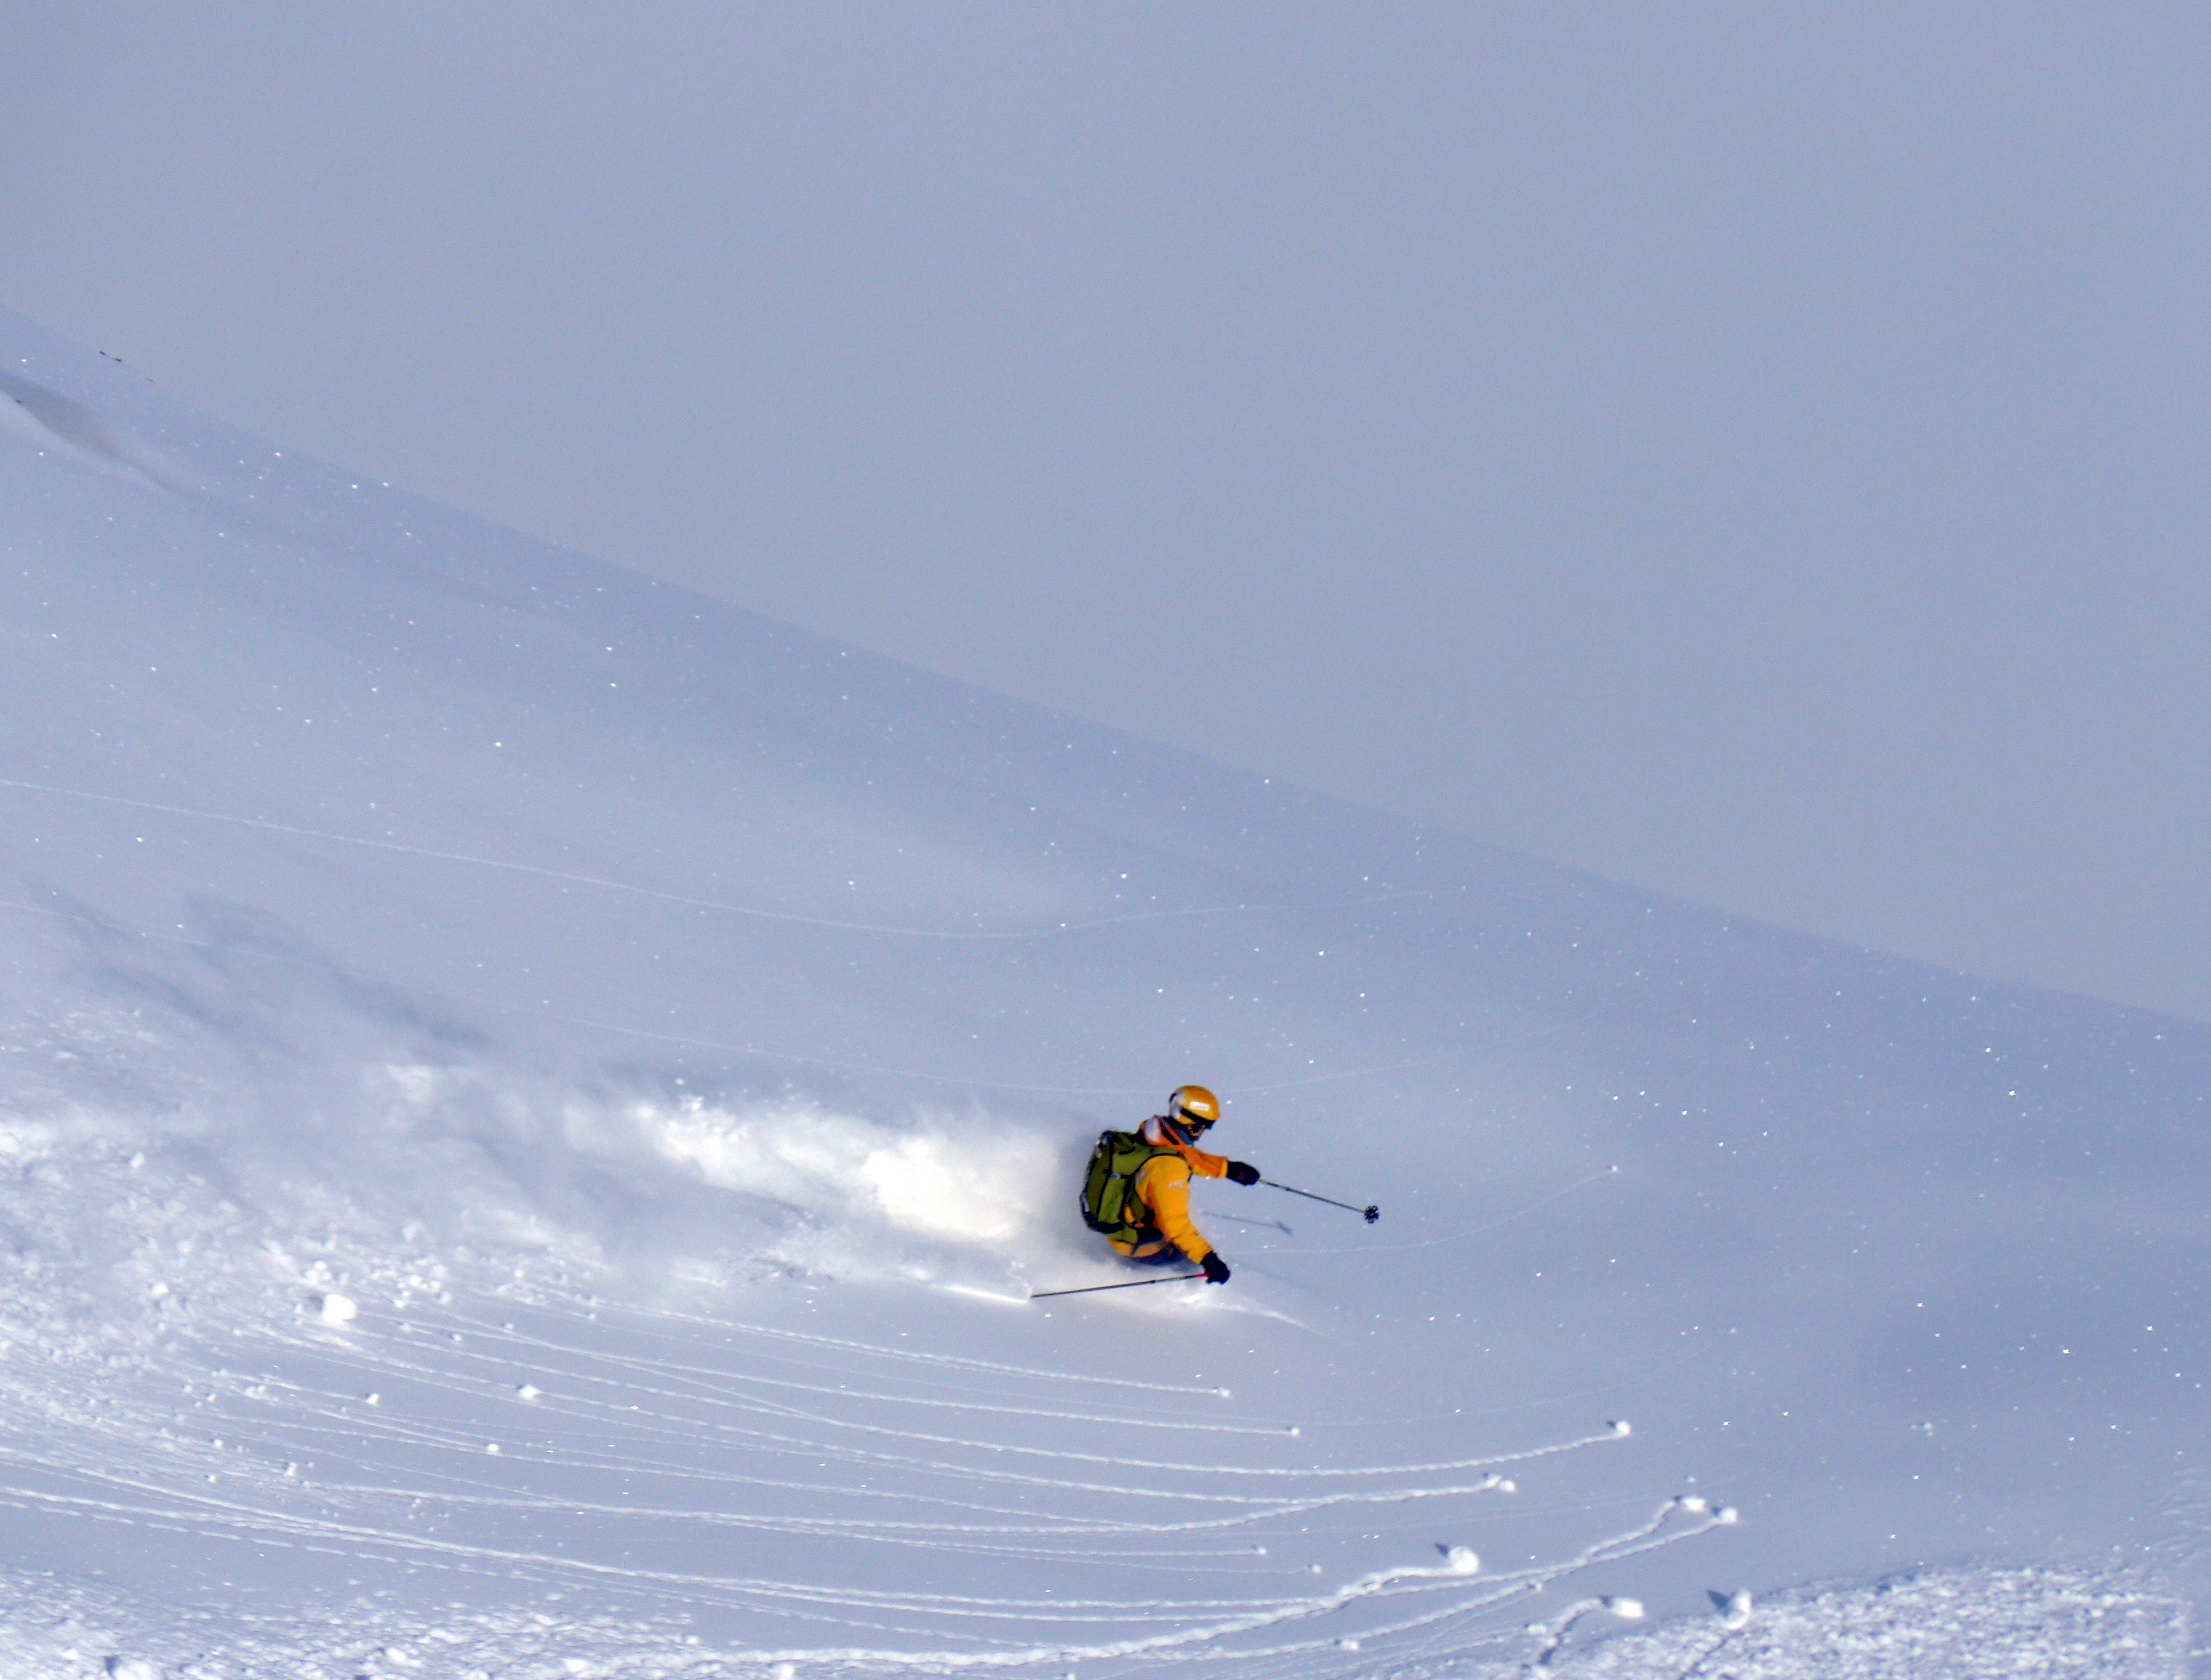
man, outdoor, mountain, snow, cold, winter, sport, travel, guy, rider, blue, yellow, extreme, snowboard, extreme sport, speed, skiing, lifestyle, sports equipment, winter sport, freerider, fun, sports, cool, downhill, ski, deep, down, fast, skier, dangerous, freeride, adrenaline, ski mountaineering, ski equipment, alpine skiing, atmosphere of earth, geological phenomenon, freestyle skiing